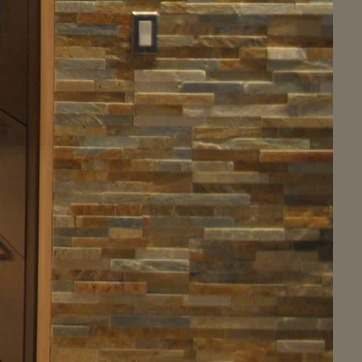
Material: stone